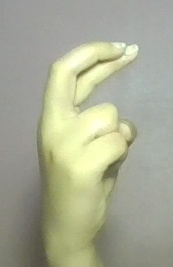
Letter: zay